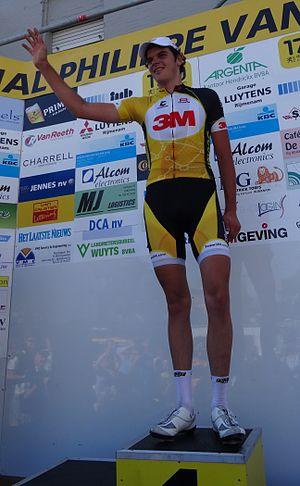
Reportage photographique réalisé le dimanche 8 juin à l'occasion de l'arrivée du Mémorial Philippe Van Coningsloo 2014 à Bonheiden, Belgique.
La 22ᵉ édition du Mémorial Philippe Van Coningsloo a eu lieu le 8 juin 2014. La course fait partie du calendrier UCI Europe Tour 2014 en catégorie 1.2.
La Topcompétition 2014 est le calendrier de courses cyclistes sur route masculines belges de la Topcompétition établi par la Royale ligue vélocipédique belge. Il donne lieu à un classement des coureurs belges de moins de 27 ans et des équipes belges y participant.